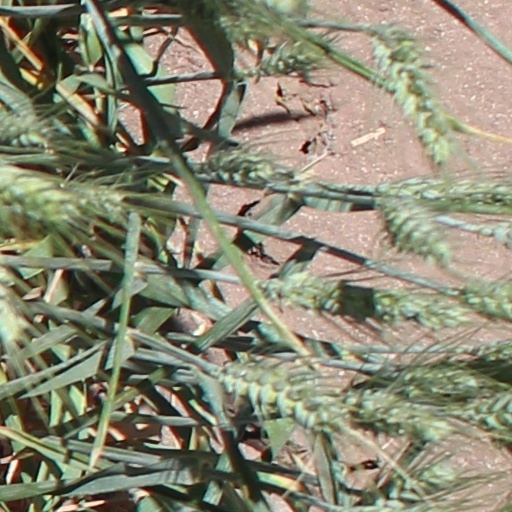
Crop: wheat